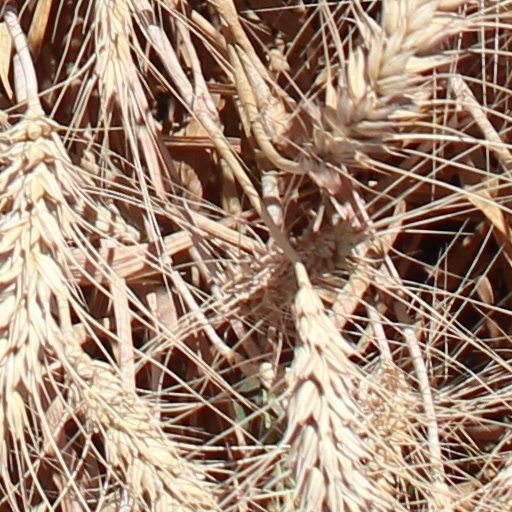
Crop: wheat